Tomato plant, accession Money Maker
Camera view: horizontal (90 deg, fisheye); turntable rotation: 270 degrees
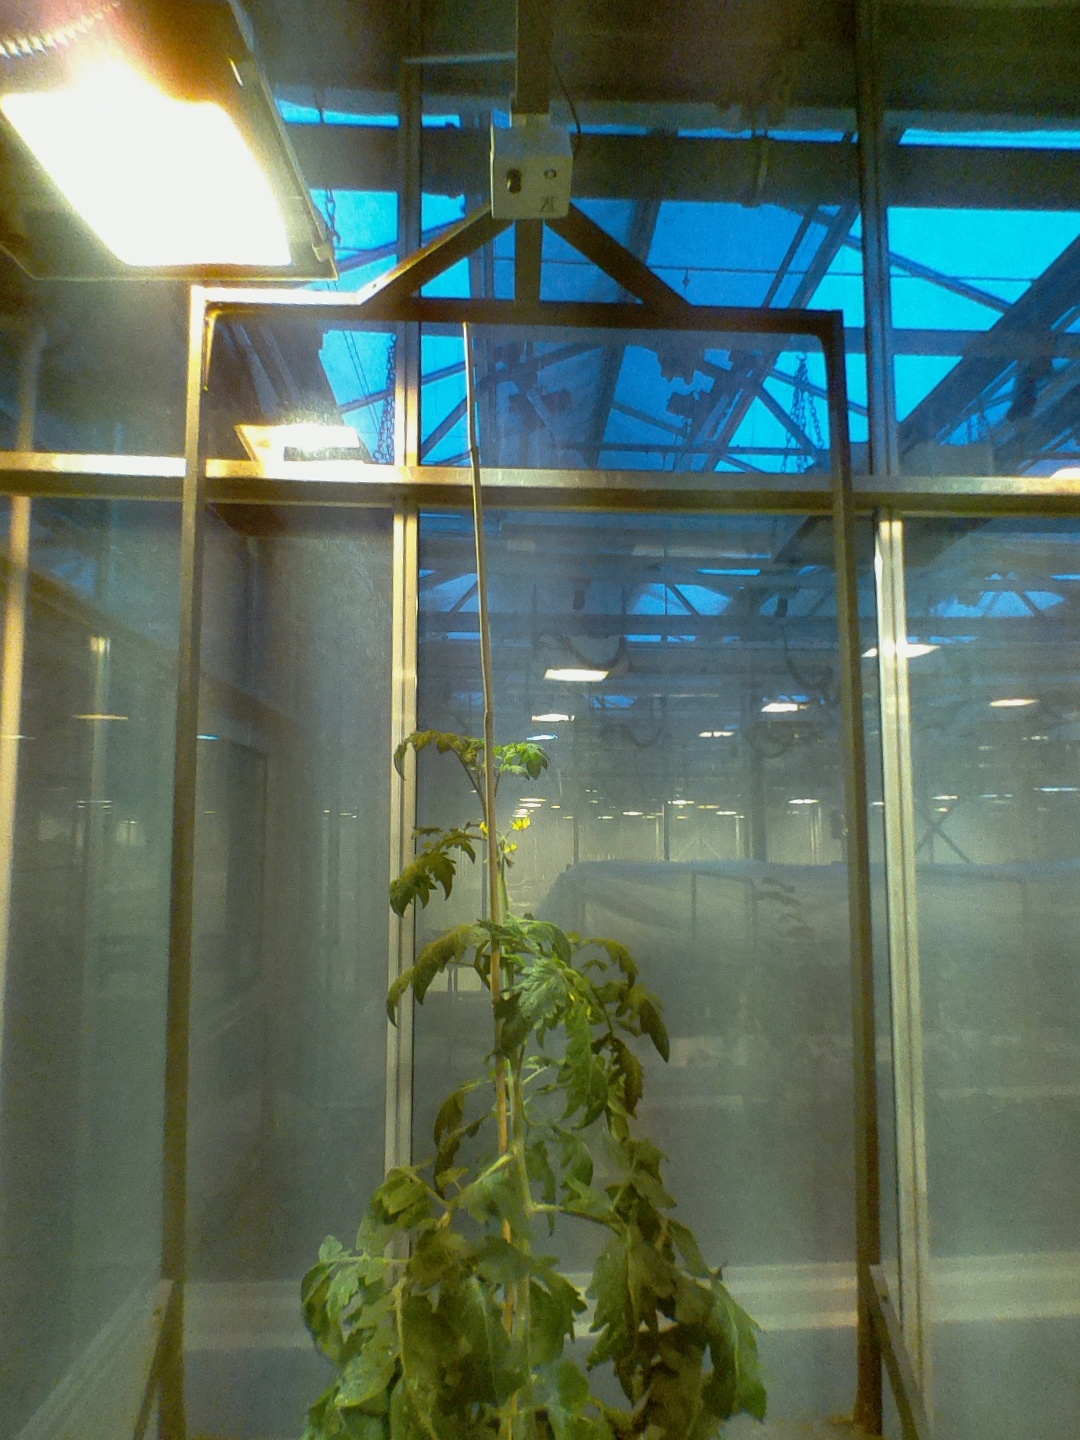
BBCH growth stage 65: Full flowering, 50%-60% of flowers open, first petals falling